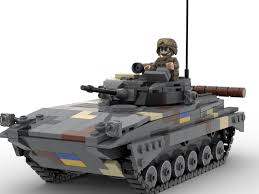
Label: BMP-2